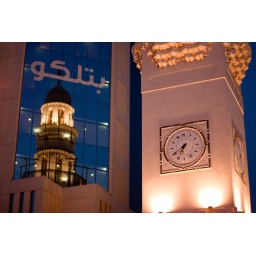
Yateem's mosque's clock tower minaret reflected in the Batelco building in downtown Manama.